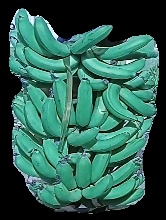
Variety: pachbale
Grade: grade3